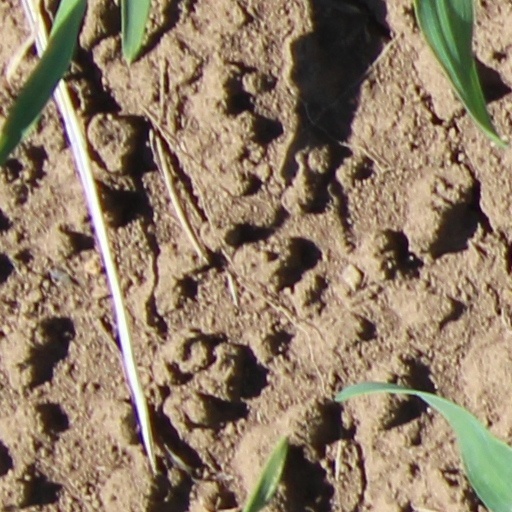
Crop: wheat